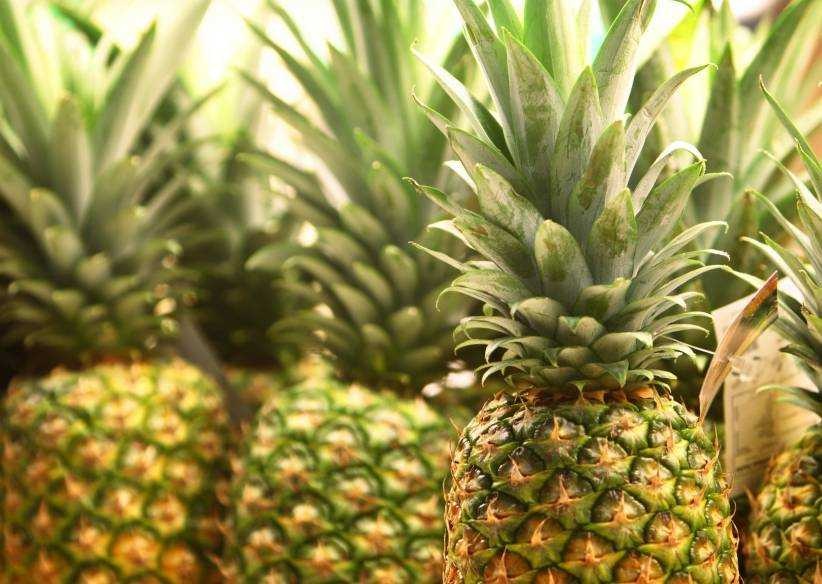
Label: Pineapple